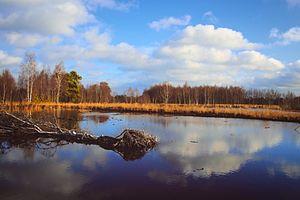
Cet article recense les zones humides d'Allemagne concernées par la convention de Ramsar.